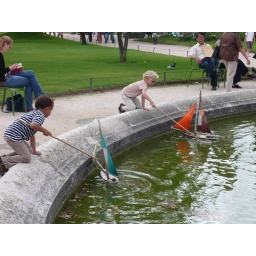
Jack and Aidan sail boats in Le Jardin des Tuileries